Mixing console

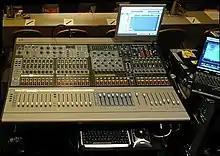
Digidesign's Venue Profile mixer on location at a corporate event. This digital mixer allows audio plug-ins from third-party vendors

Some mixing consoles, particularly those designed for broadcast and live sound, include facilities for "mirroring" two consoles, making both consoles exact copies of each other with the same inputs and outputs, the same settings, and the same audio mix. There are two primary reasons for doing this; one, in the event of a hardware failure, a second redundant console is already in place and can be switched to (an important feature for live broadcasts); second, it allows the operators to set up two identical mix positions, one at front of house — where the audio will be mixed during a performance — and the other at some other location within the theater (e.g., with the broadcasting equipment); this way, if the acoustics at front of house are unfavorable, a mix can be programmed at an acoustically better position in the room, and the presets (on the faders and knobs) can be accessed from the front of house console during the performance.